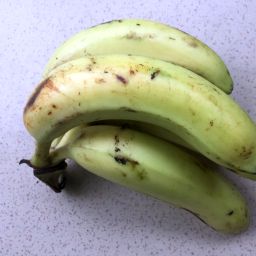
Fruit: Banana
Quality: Good